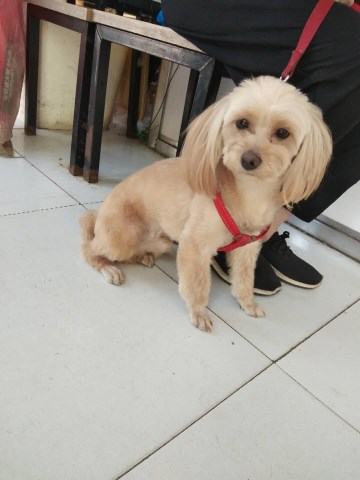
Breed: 7449-n000128-teddy